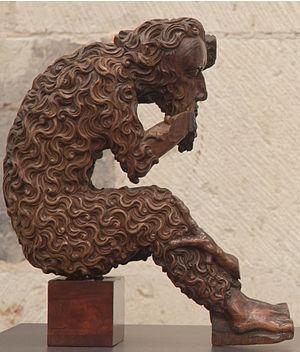
Homme sauvage (morceau de sculpture sur bois où l'on distingue la serre d'un rapace qui enserre le tibia droit de l'homme sauvage), musée de Cologne
L'homme sauvage est une figure qui apparaît dans l'art et littérature dans l'Europe médiévale, aux alentours du XIIᵉ siècle. Couvert de poils et souvent armé d'un gourdin, cet être anthropomorphe représente le lien entre l'humanité et l'animalité, entre le sauvage et le civilisé. Selon Jacques Le Goff,